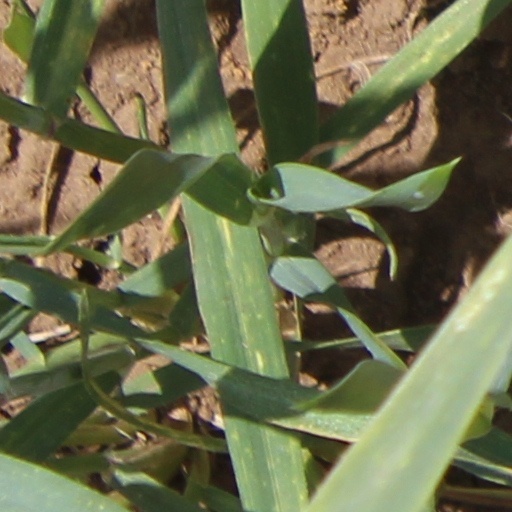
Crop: wheat